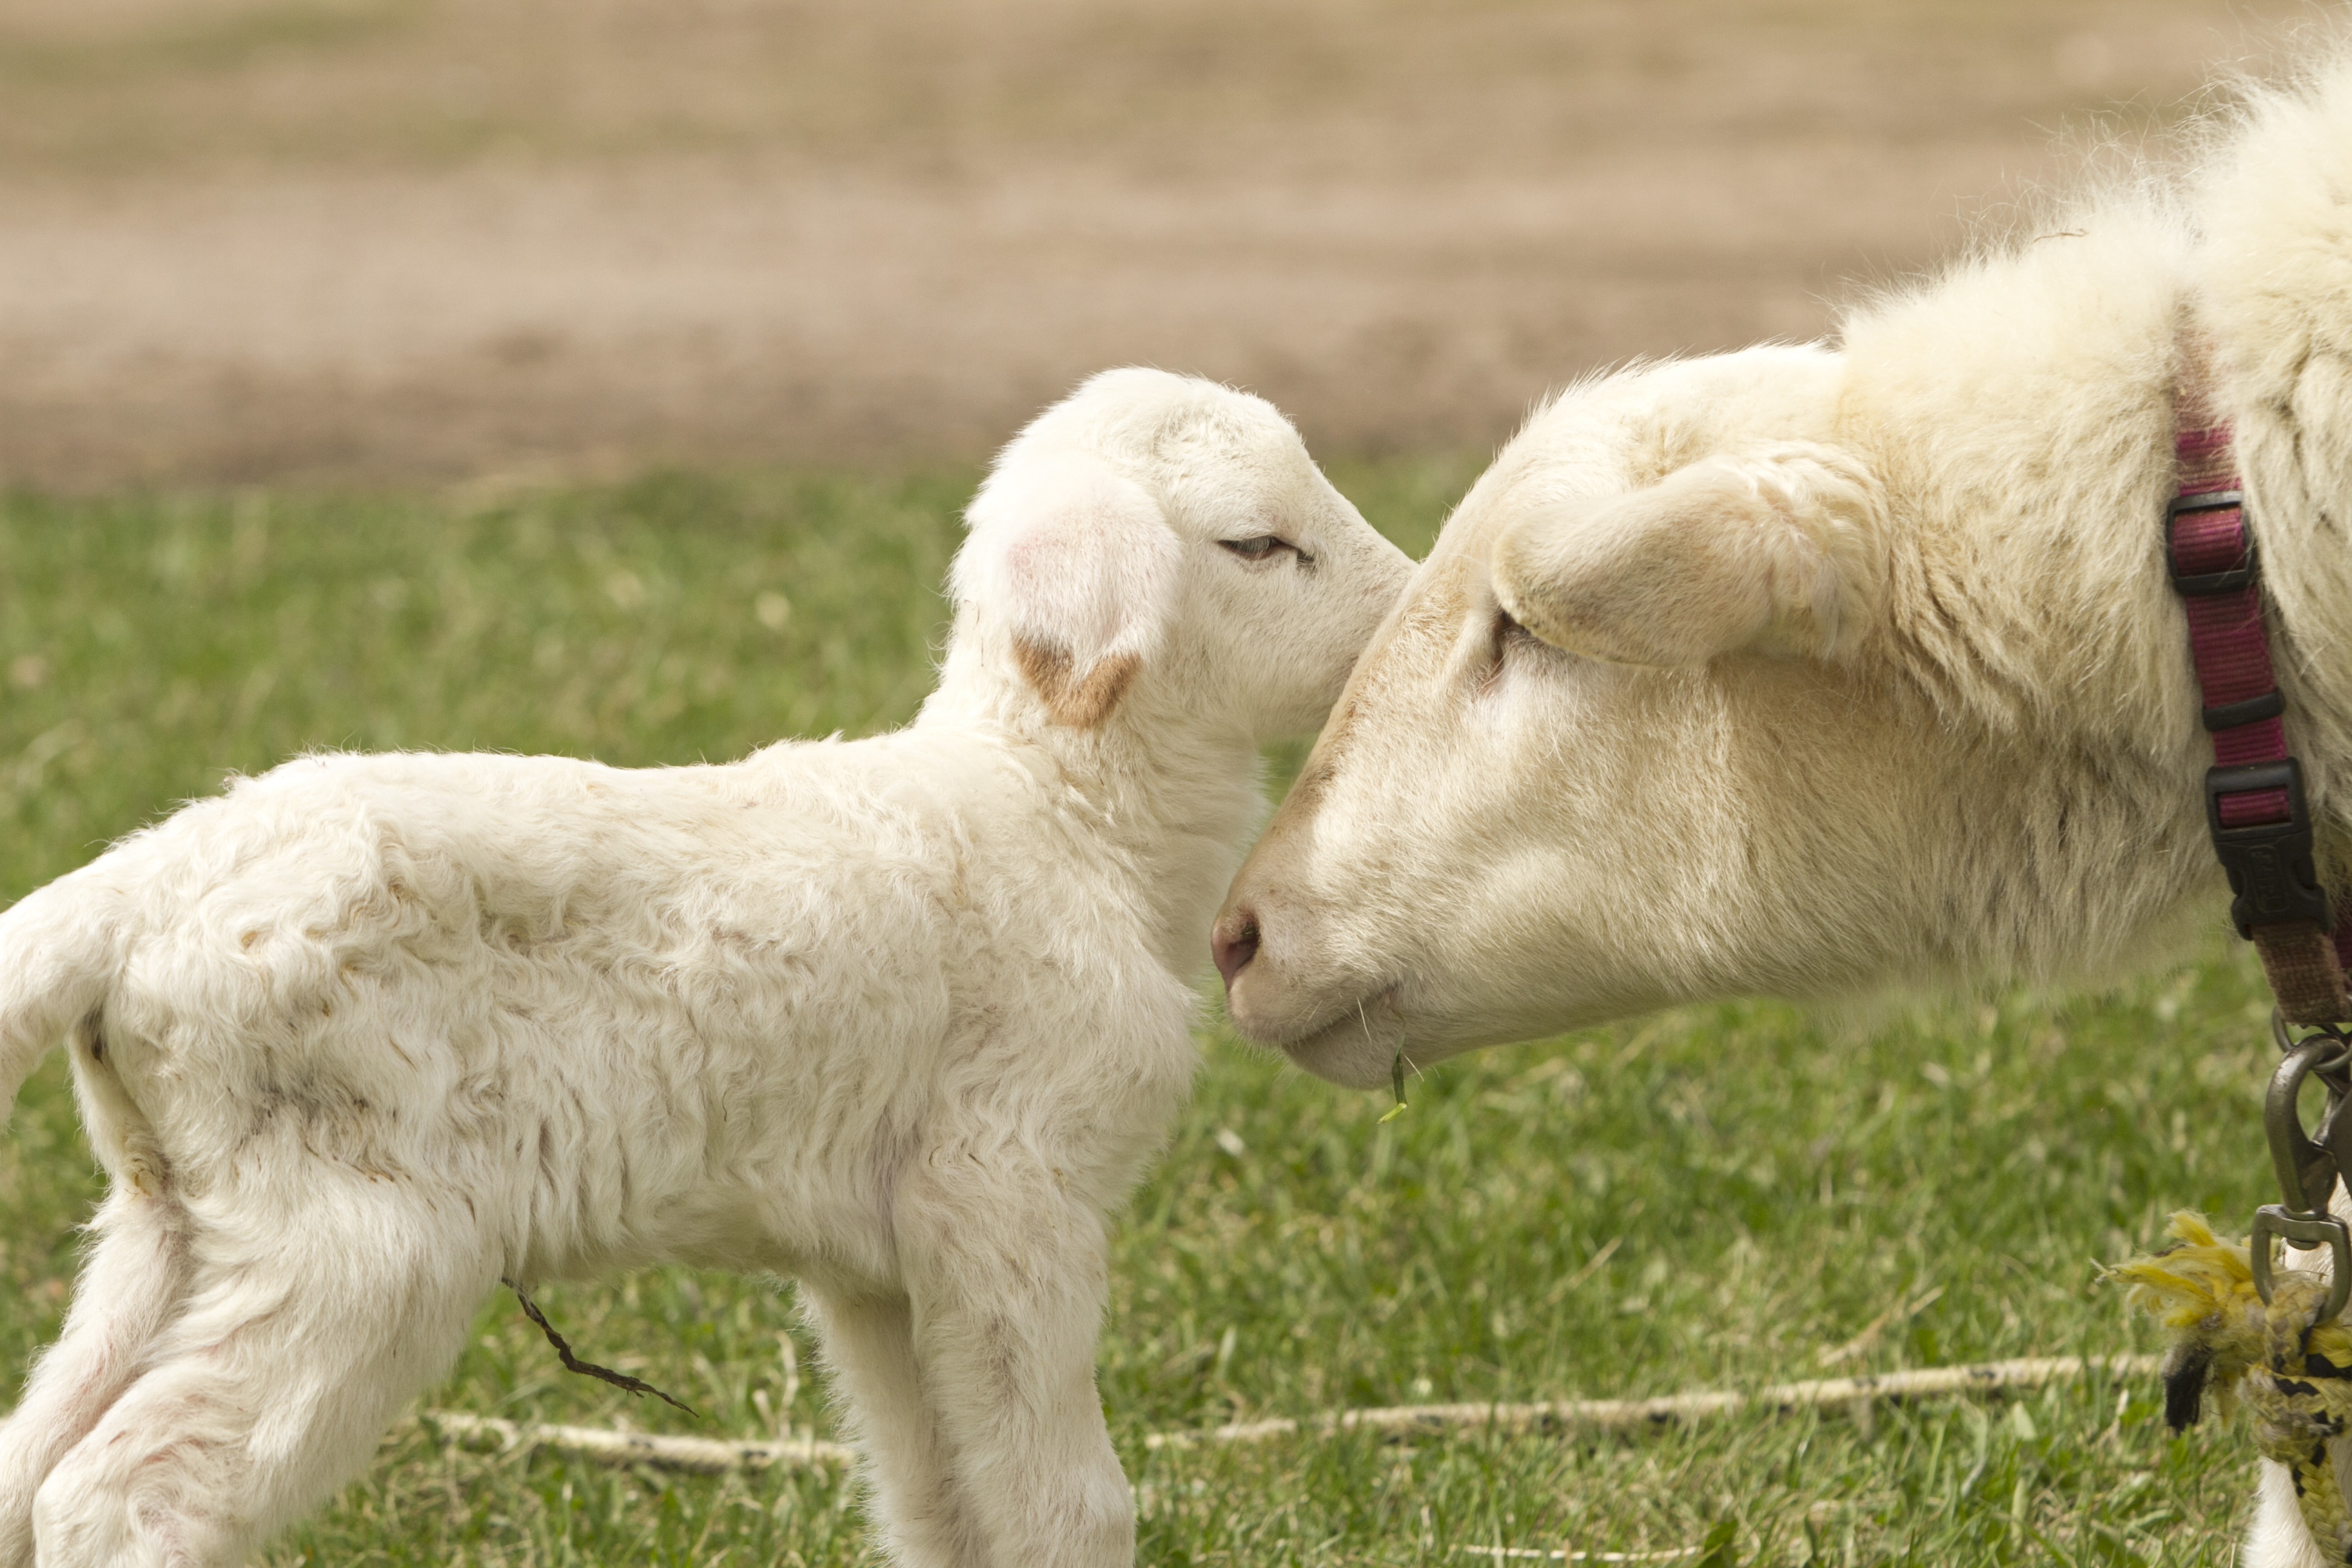
grass, farm, herd, pasture, grazing, sheep, mammal, lamb, vertebrate, sheeps